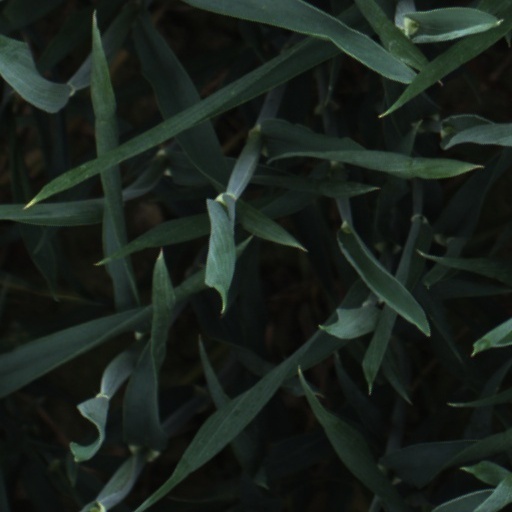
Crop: wheat